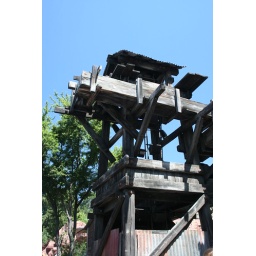
Flume water tower from the Big Thunder Mountain Railroad queue in Frontierland, Disneyland. Anaheim, California.